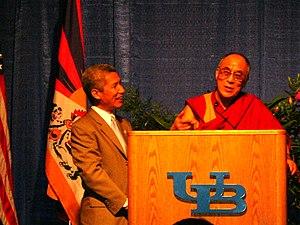
Thupten Jinpa Langri aussi appelé Geshe Thupten Jinpa, né en 1958 au Tibet, est un des traducteurs anglais principaux du Dalaï-Lama depuis 1985. Il a traduit et édité plus de dix livres du Dalaï-Lama dont Le monde du bouddhisme tibétain, Le Dalaï-Lama parle de Jésus : Une perspective bouddhiste sur les enseignements de Jésus, et le best-seller Sagesse ancienne, monde moderne - Éthique pour le nouveau millénaire selon le New York Times.